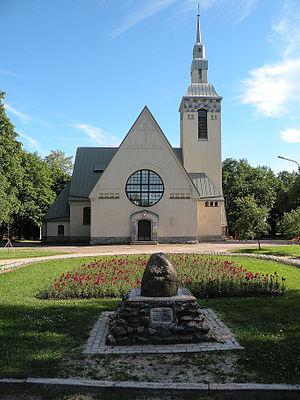
Zelenogorsk est une ville sous la juridiction de Saint-Pétersbourg. Sa population s'élevait à 12 859 habitants en 2010.